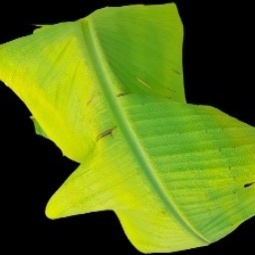
Label: Sulphur